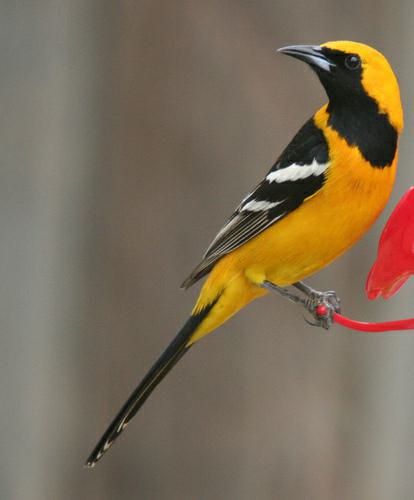
A photo of a hooded oriole